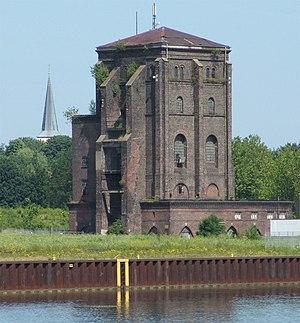
Le chevalement est un assemblage de madriers et de poutres.